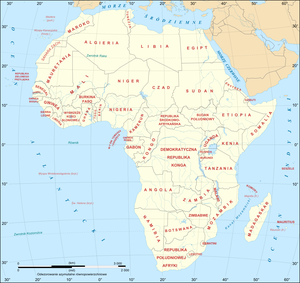
Carte politique du continent africain avec légende en polonais. Lambert azimutal equal-area projection, WGS84 datum, standard meridian: 15°E, standard parallel: 0° Scale: 1:15,000,000 (accuracy: 3,75 km)